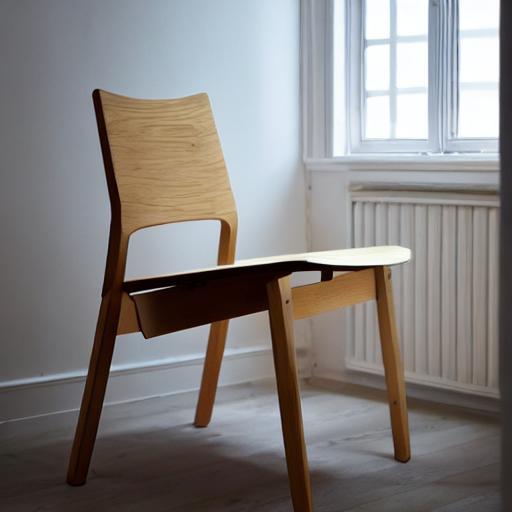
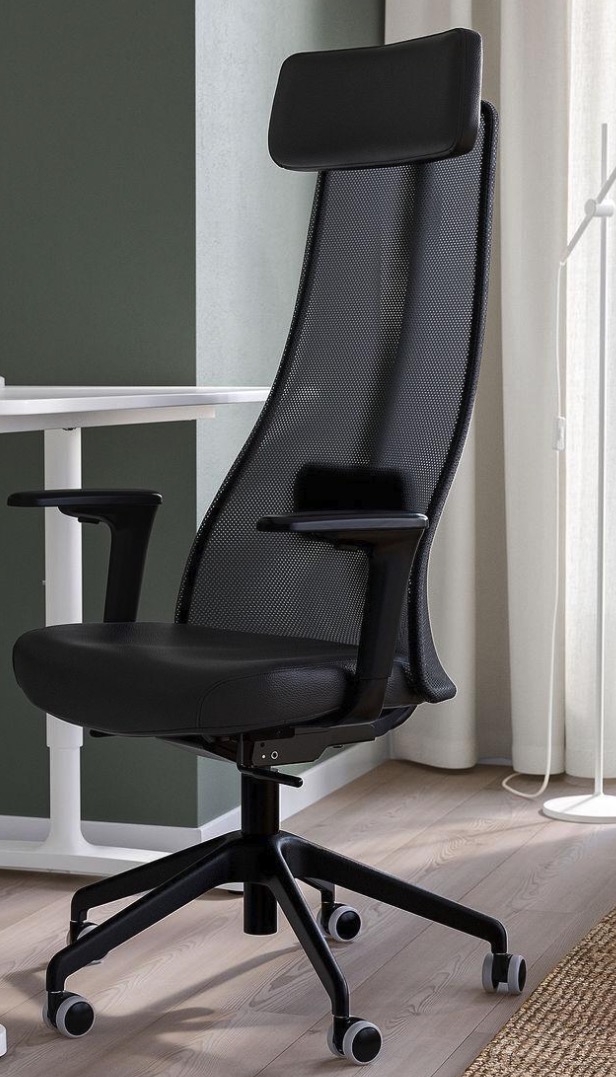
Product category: items_chair
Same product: no